Marcello Santacroce

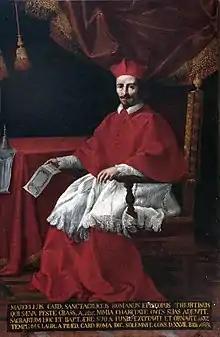
Marcello Santacroce, was a Christian leader.

Marcello Santacroce (7 June 1619 – 19 December 1674) was a Roman Catholic cardinal who served as Bishop of Tivoli (1652–1674).